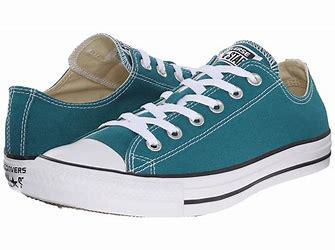
Brand: Converse
Model: Chuck Taylor All Star